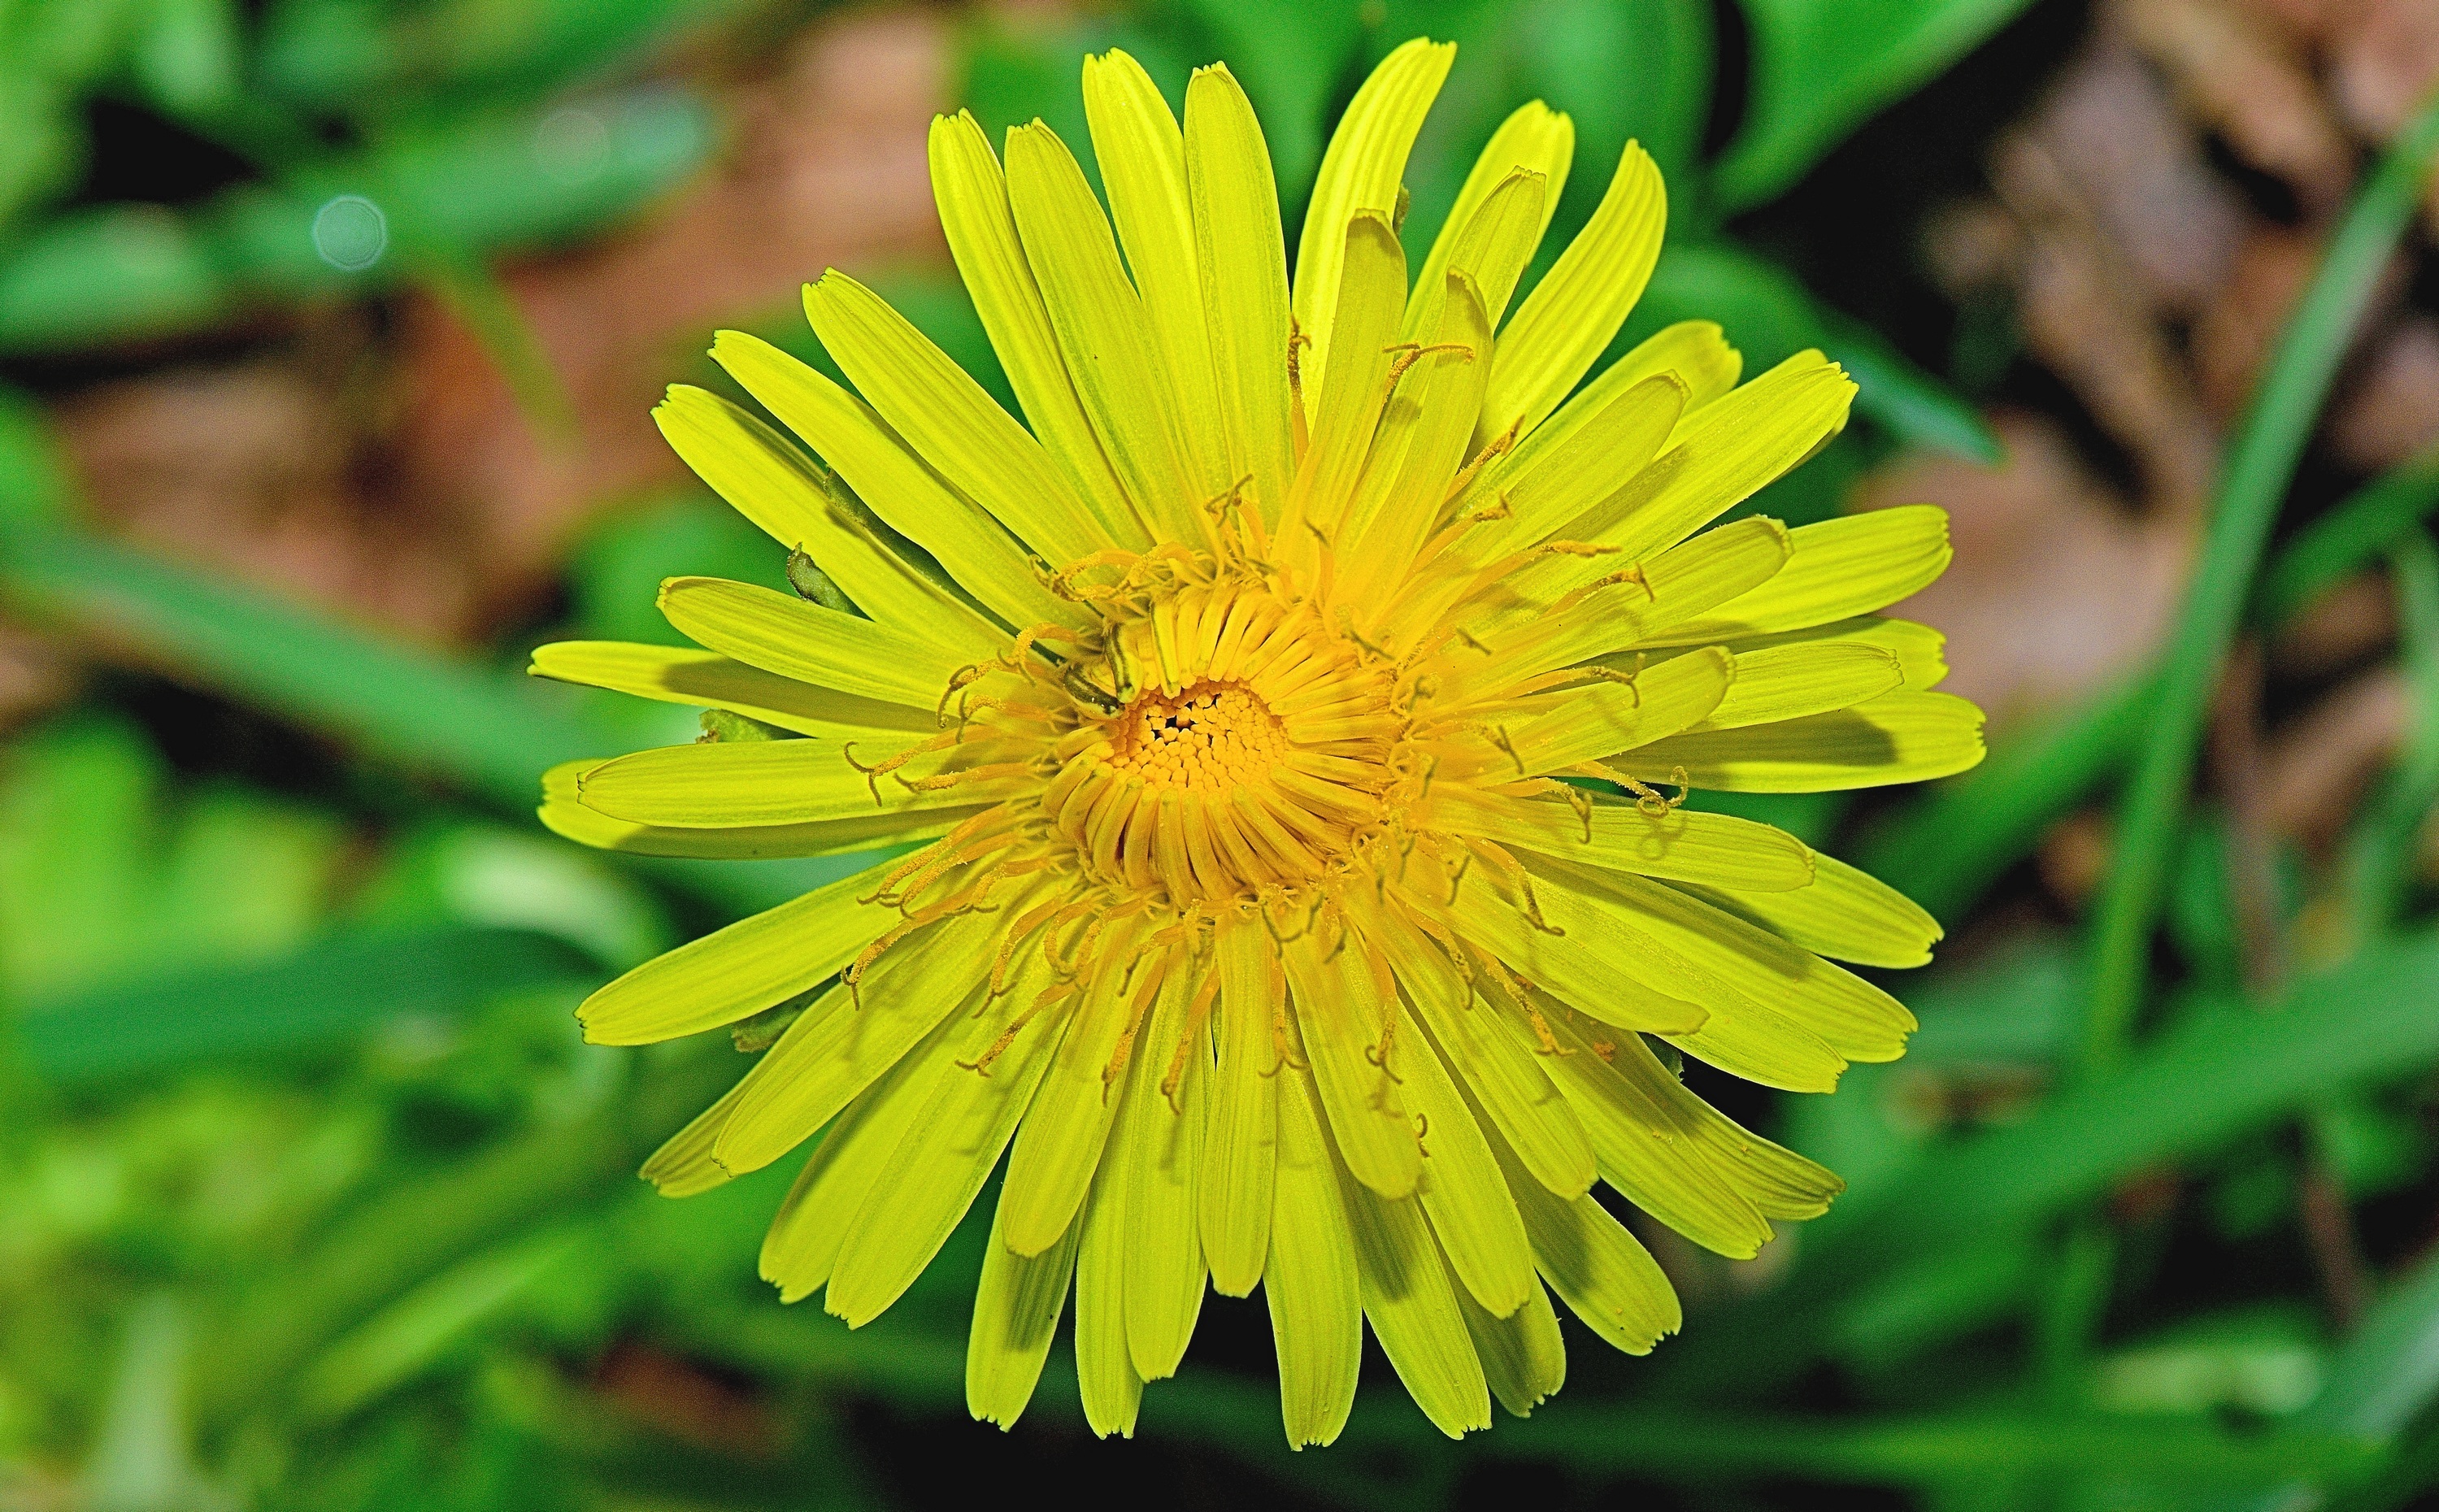
landscape, nature, plant, meadow, dandelion, flower, petal, green, herb, macro, botany, yellow, garden, flora, plants, wildflower, flowers, macro photography, flowering plant, daisy family, annual plant, plant stem, land plant, flatweed